Water management in Dhaka

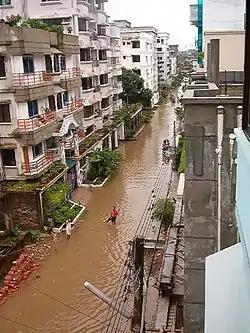
A street in Dhaka during a flood in 2004

Water management in Dhaka faces numerous challenges such as flooding, poor service quality, groundwater depletion, inadequate sanitation, polluted river water, unplanned urban development, and the existence of large slums. Residents of Dhaka have one of the lowest water tariffs in the world, which limits the utility's capacity to invest. The utility in charge of water and sanitation in Dhaka, Dhaka WASA, addresses these challenges with a number of measures.